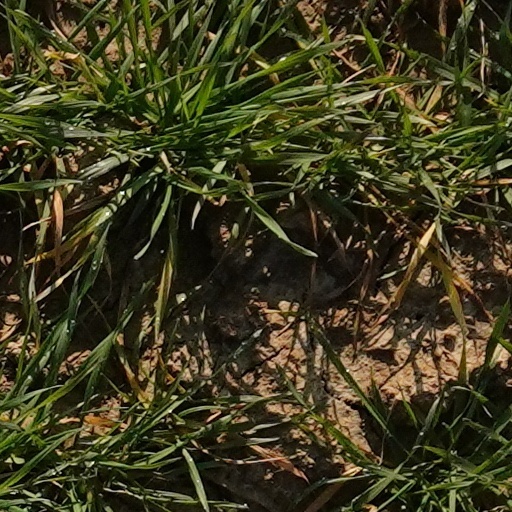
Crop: wheat